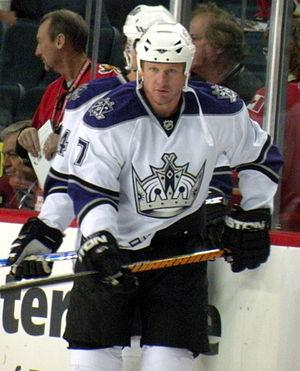
Derek Armstrong est un joueur professionnel canadien de hockey sur glace. Il évoluait au poste de centre.